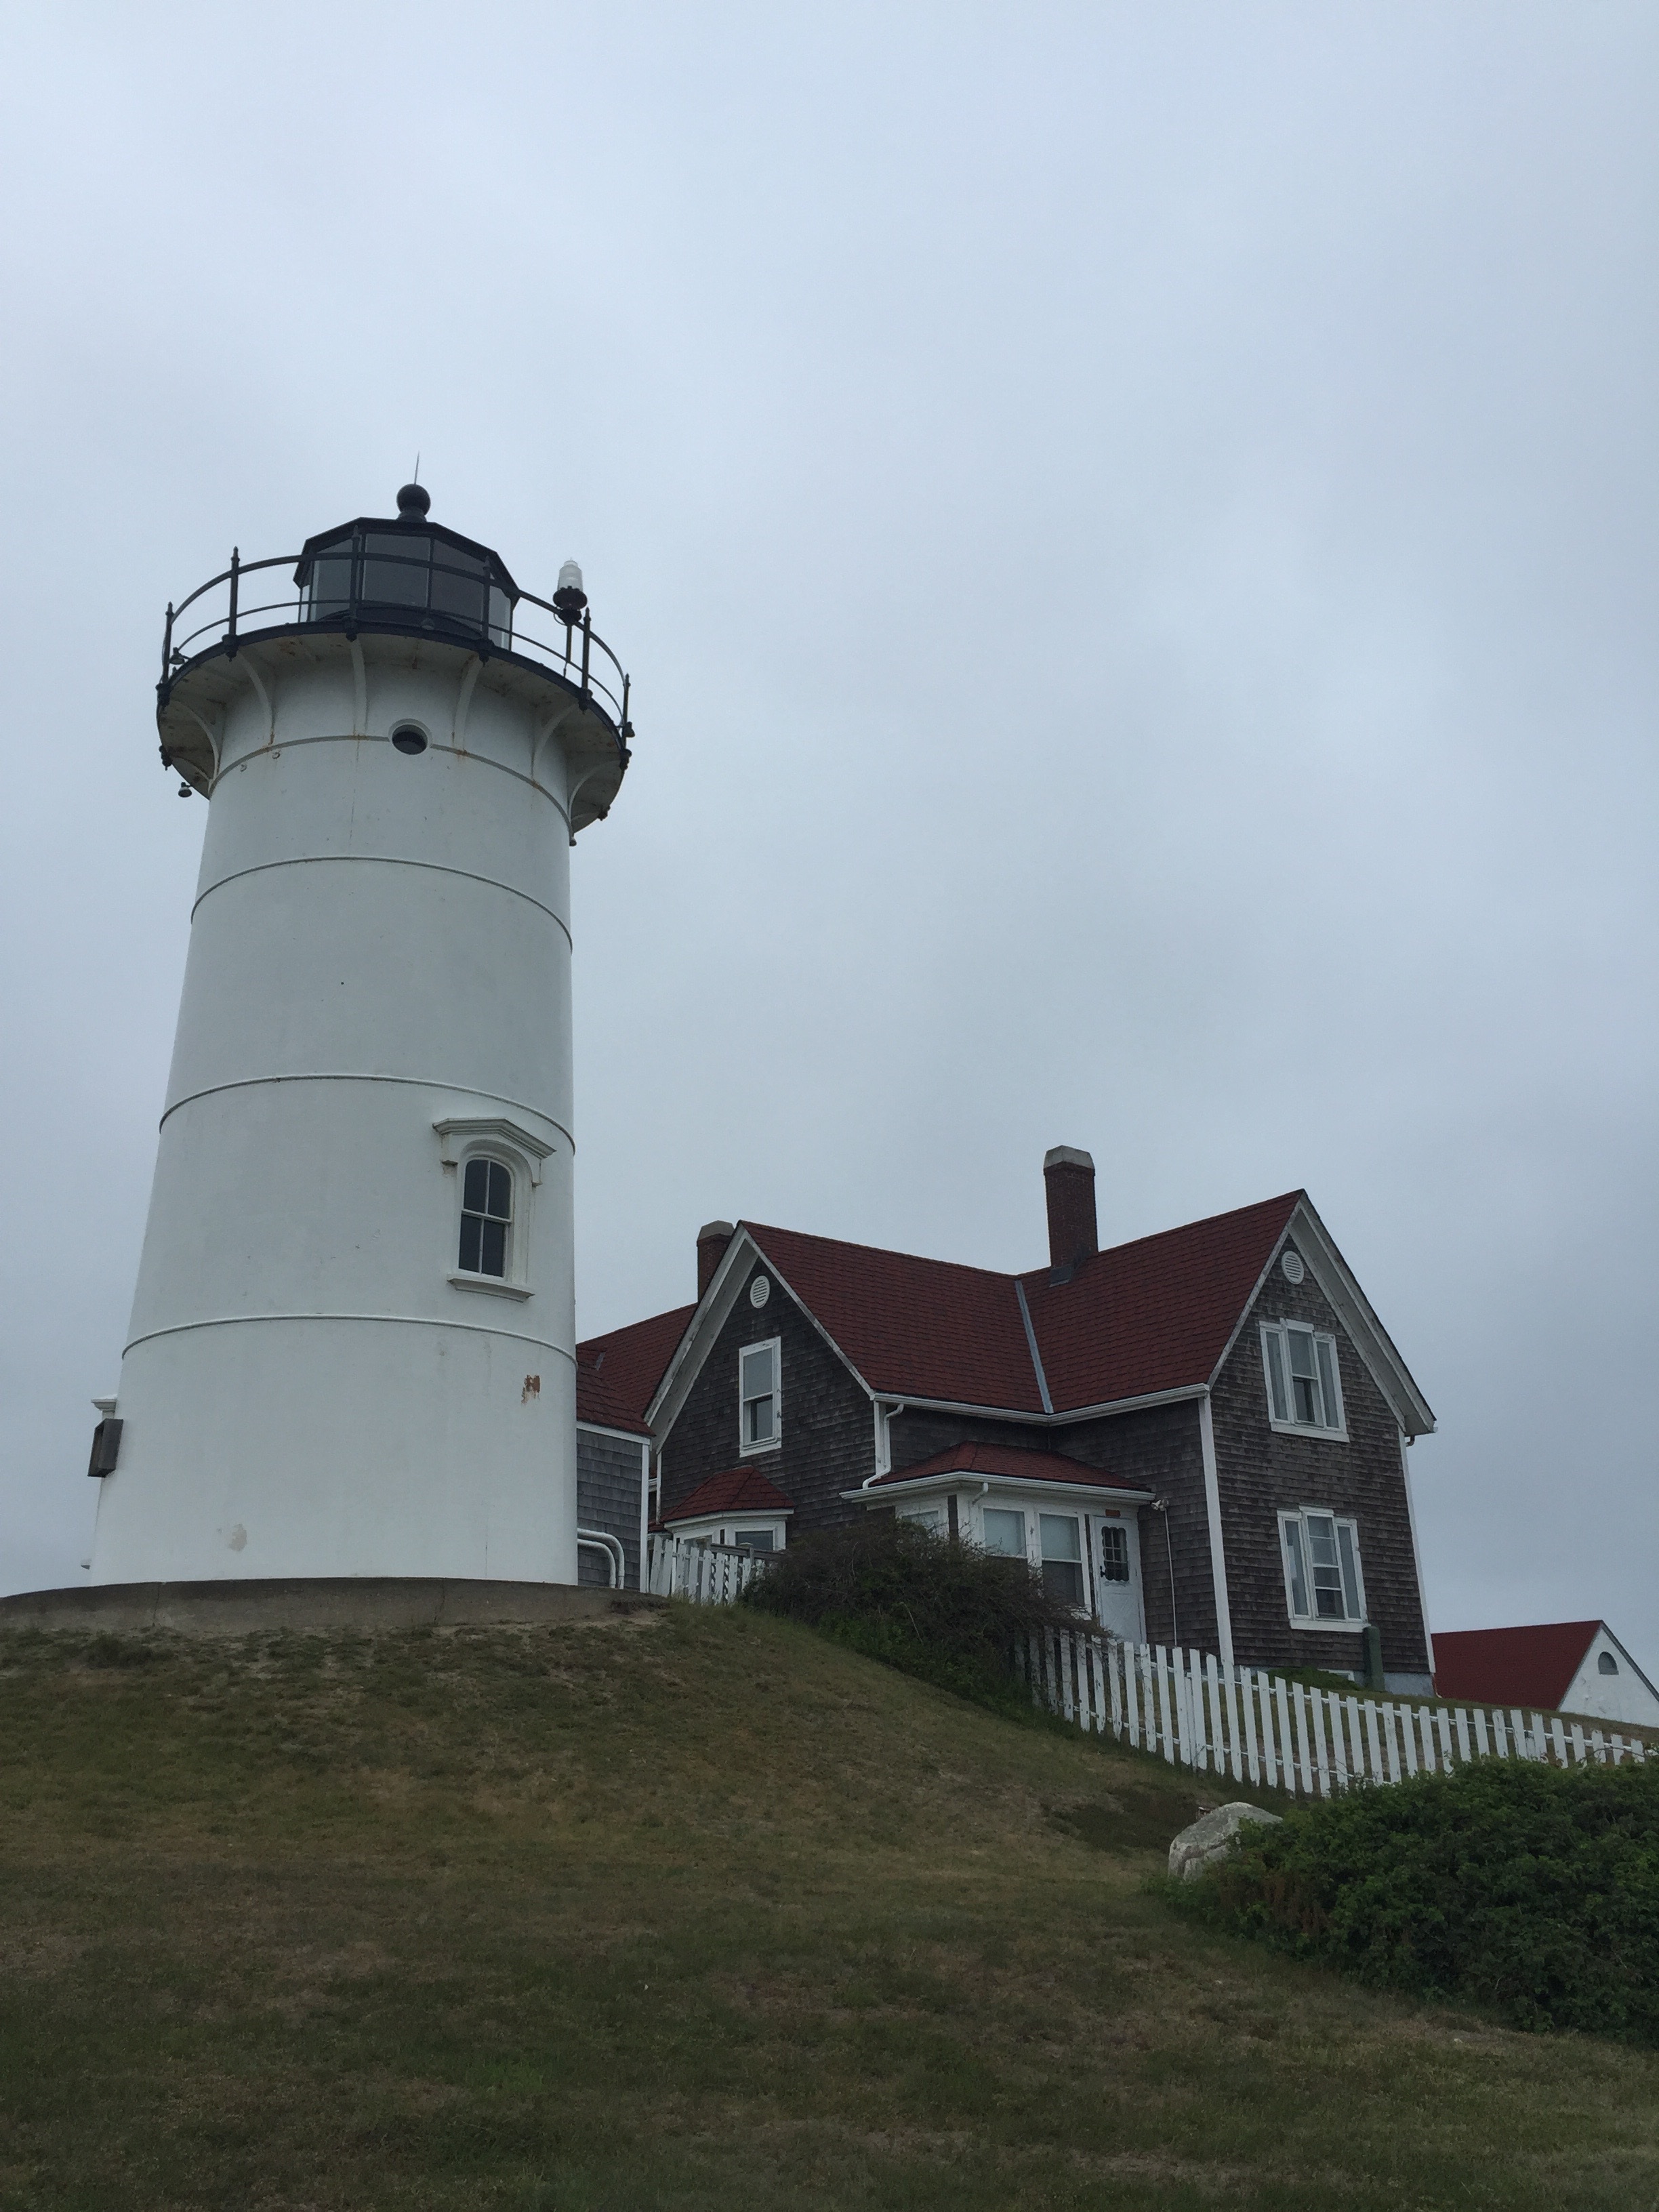
sea, coast, lighthouse, tower, clouds, nautical